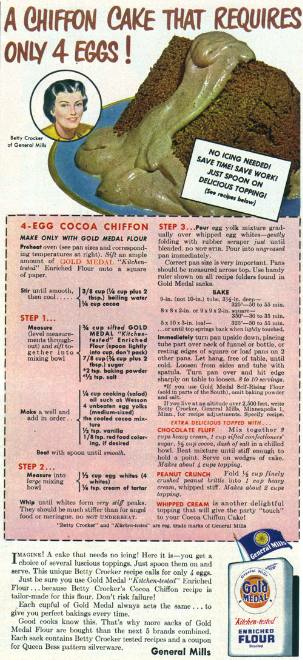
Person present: No